Jackson's operations against the B&O Railroad (1861)

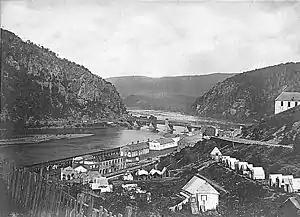
Photo of Virginia Militia raid base at Harpers Ferry taken later in 1865, looking east (downstream)

After the Virginia Secession Convention reconvened and voted on April 17, provisionally, to secede, on the condition of a future ratification by a statewide referendum, the Governor of Virginia immediately began mobilizing the Virginia State Militia to strategic points around the state, including the assignment of Colonel Kenton Harper to Virginia's "Forces In and About Harper's Ferry, Virginia" on April 18.